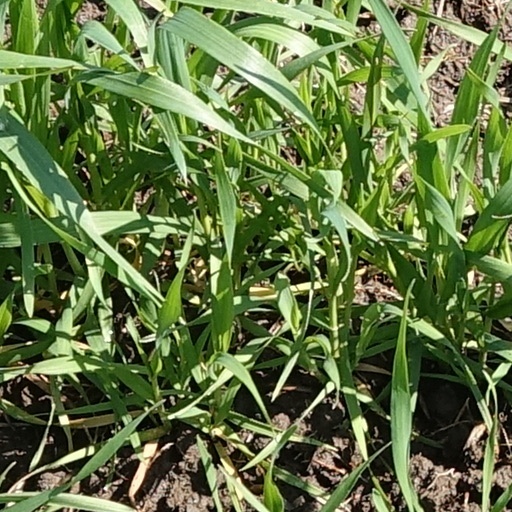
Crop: wheat